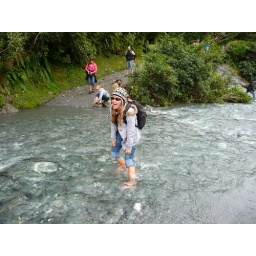
Crossing glacial water in bare feet! My toes instantly went numb!